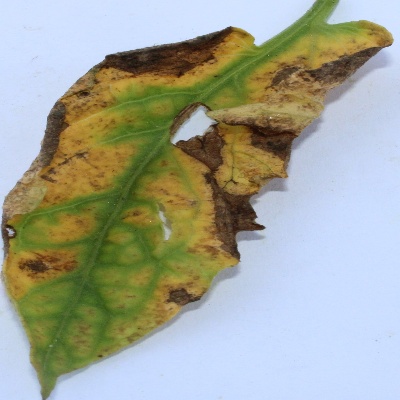
Crop: Tomato
Condition: verticulium wilt